Sea and Sky Cygnet

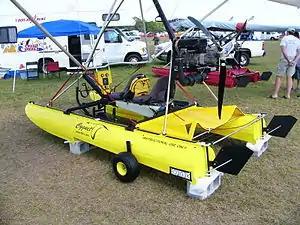
Krucker Cygnet at Sun 'n Fun, 2004

The Sea and Sky Cygnet (also known as the Krucker Cygnet) is an American amphibious ultralight trike that was designed by J.P. Krucker and initially produced by his company Krucker Manufacturing in Sudbury, Ontario, Canada and later by Sea and Sky of Fort Walton Beach, Florida, United States. The aircraft is supplied as a kit for amateur construction or as a complete ready-to-fly-aircraft.